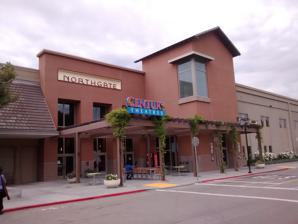
Building: Northgate Mall (San Rafael, California)
Country: United States of America
Year built: 1966
For similarly named malls, see Northgate malls (disambiguation) . Shopping mall in California, United States Northgate Location San Rafael, California , United States Coordinates 38°00′19″N 122°32′38″W / 38.005233°N 122.543997°W / 38.005233; -122.543997 Address 5800 Northgate Drive Opening date 1966 Management Merlone Geier Partners Owner Merlone Geier Partners No. of stores and services 91 No. of anchor tenants 3 (2 open, 1 vacant) Total retail floor area 731,803 sq ft (67,986.7 m 2 ) No. of floors 1 (2 in anchors) Website shopatnorthgate .com Northgate Mall is a shopping mall located in the Terra Linda neighborhood of San Rafael, California , 15 miles (24 km) north of the Golden Gate Bridge . It's the largest of three shopping centers in San Rafael called Northgate. It was managed by The Macerich Company until 2017 and is now managed by Merlone Geier Partners. It is the only enclosed regional shopping center in Marin County . The mall's anchors are Macy's and Kohl's with a vacant anchor last occupied by Sears . It also contains a Century Theatres multiplex, a food court, and more than 90 specialty stores, services, and restaurants. The original anchor in the corner, now occupied by Macy's, was The Emporium , which opened in 1964. When the rest of the mall opened in 1965, it had an open-air design. The mall was enclosed when it was renovated in 1987. MTR Properties , Inc. was the original owner of the mall. Macerich bought the property in 1985 before selling it to Merlone Geier Partners in 2017. On January 4, 2018, Sears announced that its store at the mall will be closing as part of a plan to close 103 stores nationwide. The store closed in April 2018. Around the same time, plans were announced that would transform the mall into a "town center." On November 14, 2019, Forever 21 announced that the Northgate Mall location would be closing along with 21 other locations in California and 90 locations nationwide. It closed in January 2020. The Cinemark Theatres location in the mall opened on November 17, 1994, and closed on November 10, 2024. On January 9, 2025, Kohl's announced it would close its Northgate Mall location as part of a plan to shutter 27 underperforming stores. The closure is set for April 2025. Renovation Macerich began renovating the mall in 2008. The proposed renovation has been controversial, as housing advocates have pushed for inclusion of affordable housing in the project (to replace the aging housing in San Rafael's Canal Area ), while Macerich chose to proceed without triggering a full-scale environmental review. [ needs update ] In November of 2009, Northgate underwent a significant overhaul that introduced features that seamlessly integrate indoor and outdoor spaces. These include the Oak Plaza, a central courtyard for gatherings, open-air dining areas, and a food court near the Century Theatres that opens to both indoor and outdoor seating. Redevelopment Project In March of 2021, Merlone Geier Partners submitted a two-phase redevelopment project to the City of San Rafael. The first phase is proposed to begin in 2025, with demolition of the center portion of the mall, the former Sears anchor store, and the HomeGoods store across the east entrance from the mall. The HomeGoods will be relocated to another part of the property. The first phase also includes a remodel and expansion of the existing cinema to a total of 65,000 square feet. The cinema will include an IMAX theater. In addition to the demolition and remodel projects, the first phase includes the construction of four new apartment buildings on the southeast side of the property, totaling 896 residences. One building is proposed to be four stories, while the others are proposed to be five stories. The apartment buildings will have retail spaces at the ground level, and new retail spaces are expected to be constructed across Las Gallinas Avenue. The second phase of the project is proposed to begin in 2028, beginning with the demolition of existing mall commercial space. The demolition includes the existing Macy's and Kohl's stores, should they not renew their leases with the property. The second phase also includes the construction of two five-story apartment buildings, totaling 640 residences. After both phases, the mall is expected to retain approximately 250,000 square feet of its original floor area. Parking is expected to reduce from the current 2,908 spaces to 2,311 spaces. Gallery LensCrafters store at Northgate Mall in 2022. References